Beryl Hutchinson

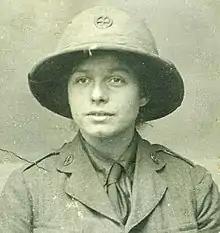

Beryl Hutchinson MBE (22 August 1892 – 6 November 1981) was a British volunteer ambulance driver and officer of the First Aid Nursing Yeomanry. After the war she became Life President of the Society for Study of Physiological Patterns (Palmistry).